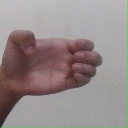
अक्षर: ख